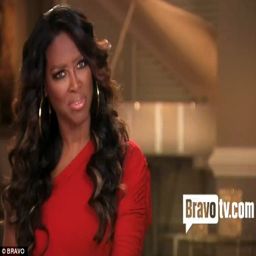
trouble : it seems person gets revenge as person asks the camera